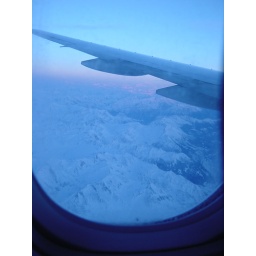
This is taken in the airplane on the way in going to Italy. The snow mountain is very beautiful.